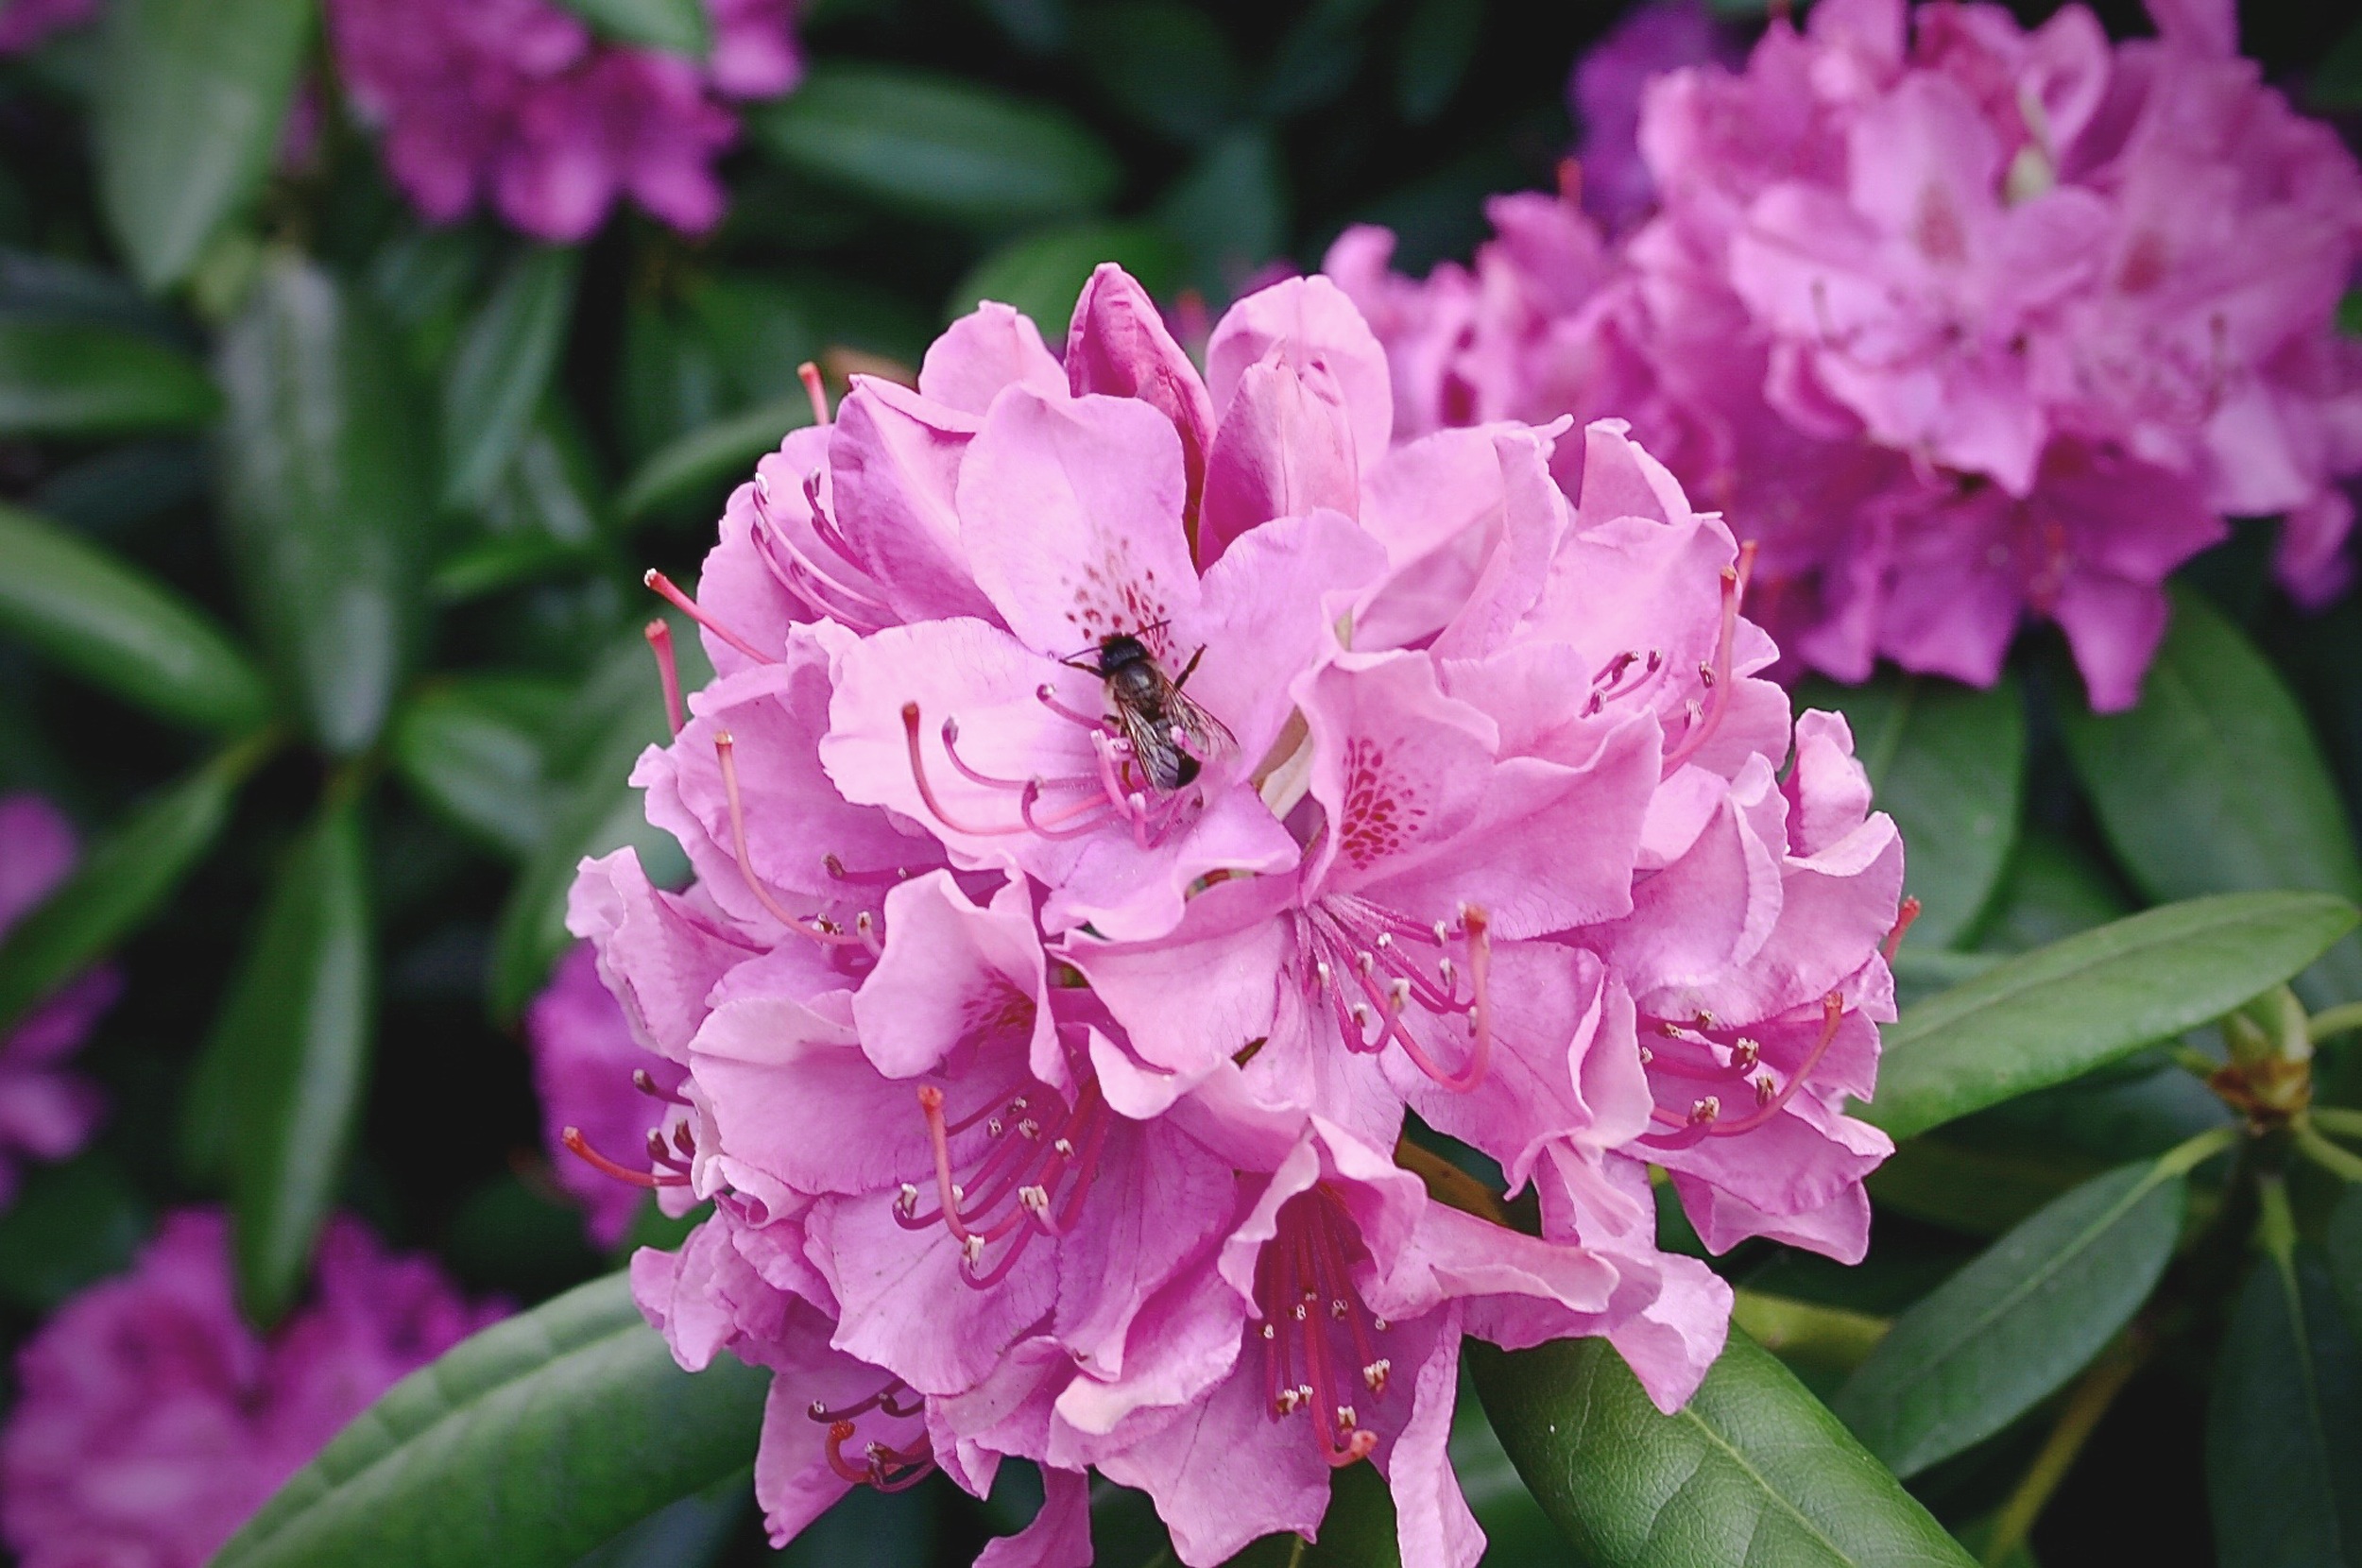
nature, blossom, plant, flower, petal, bloom, fly, spring, insect, pink, flora, flowers, shrub, rhododendron, peony, pink flower, flowering plant, annual plant, woody plant, land plant